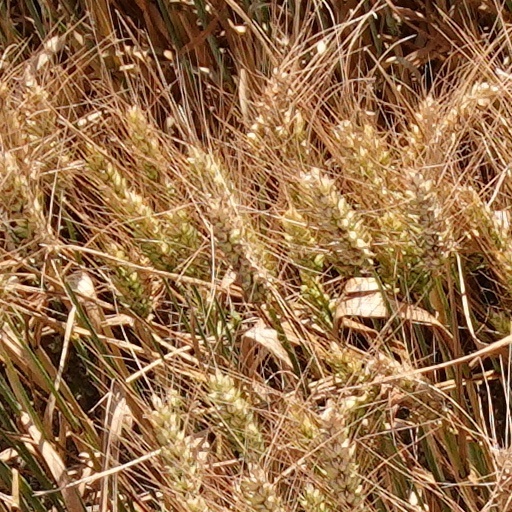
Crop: wheat